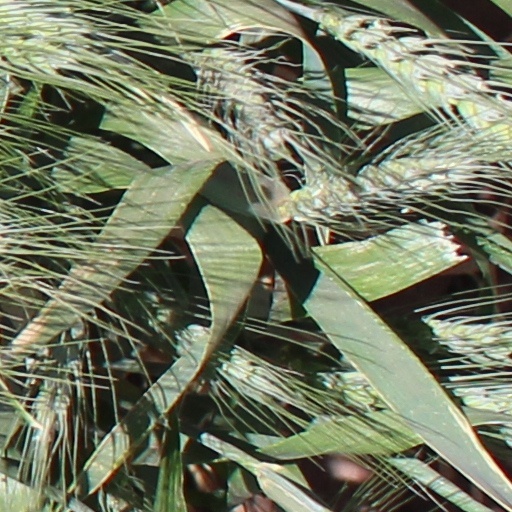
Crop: wheat